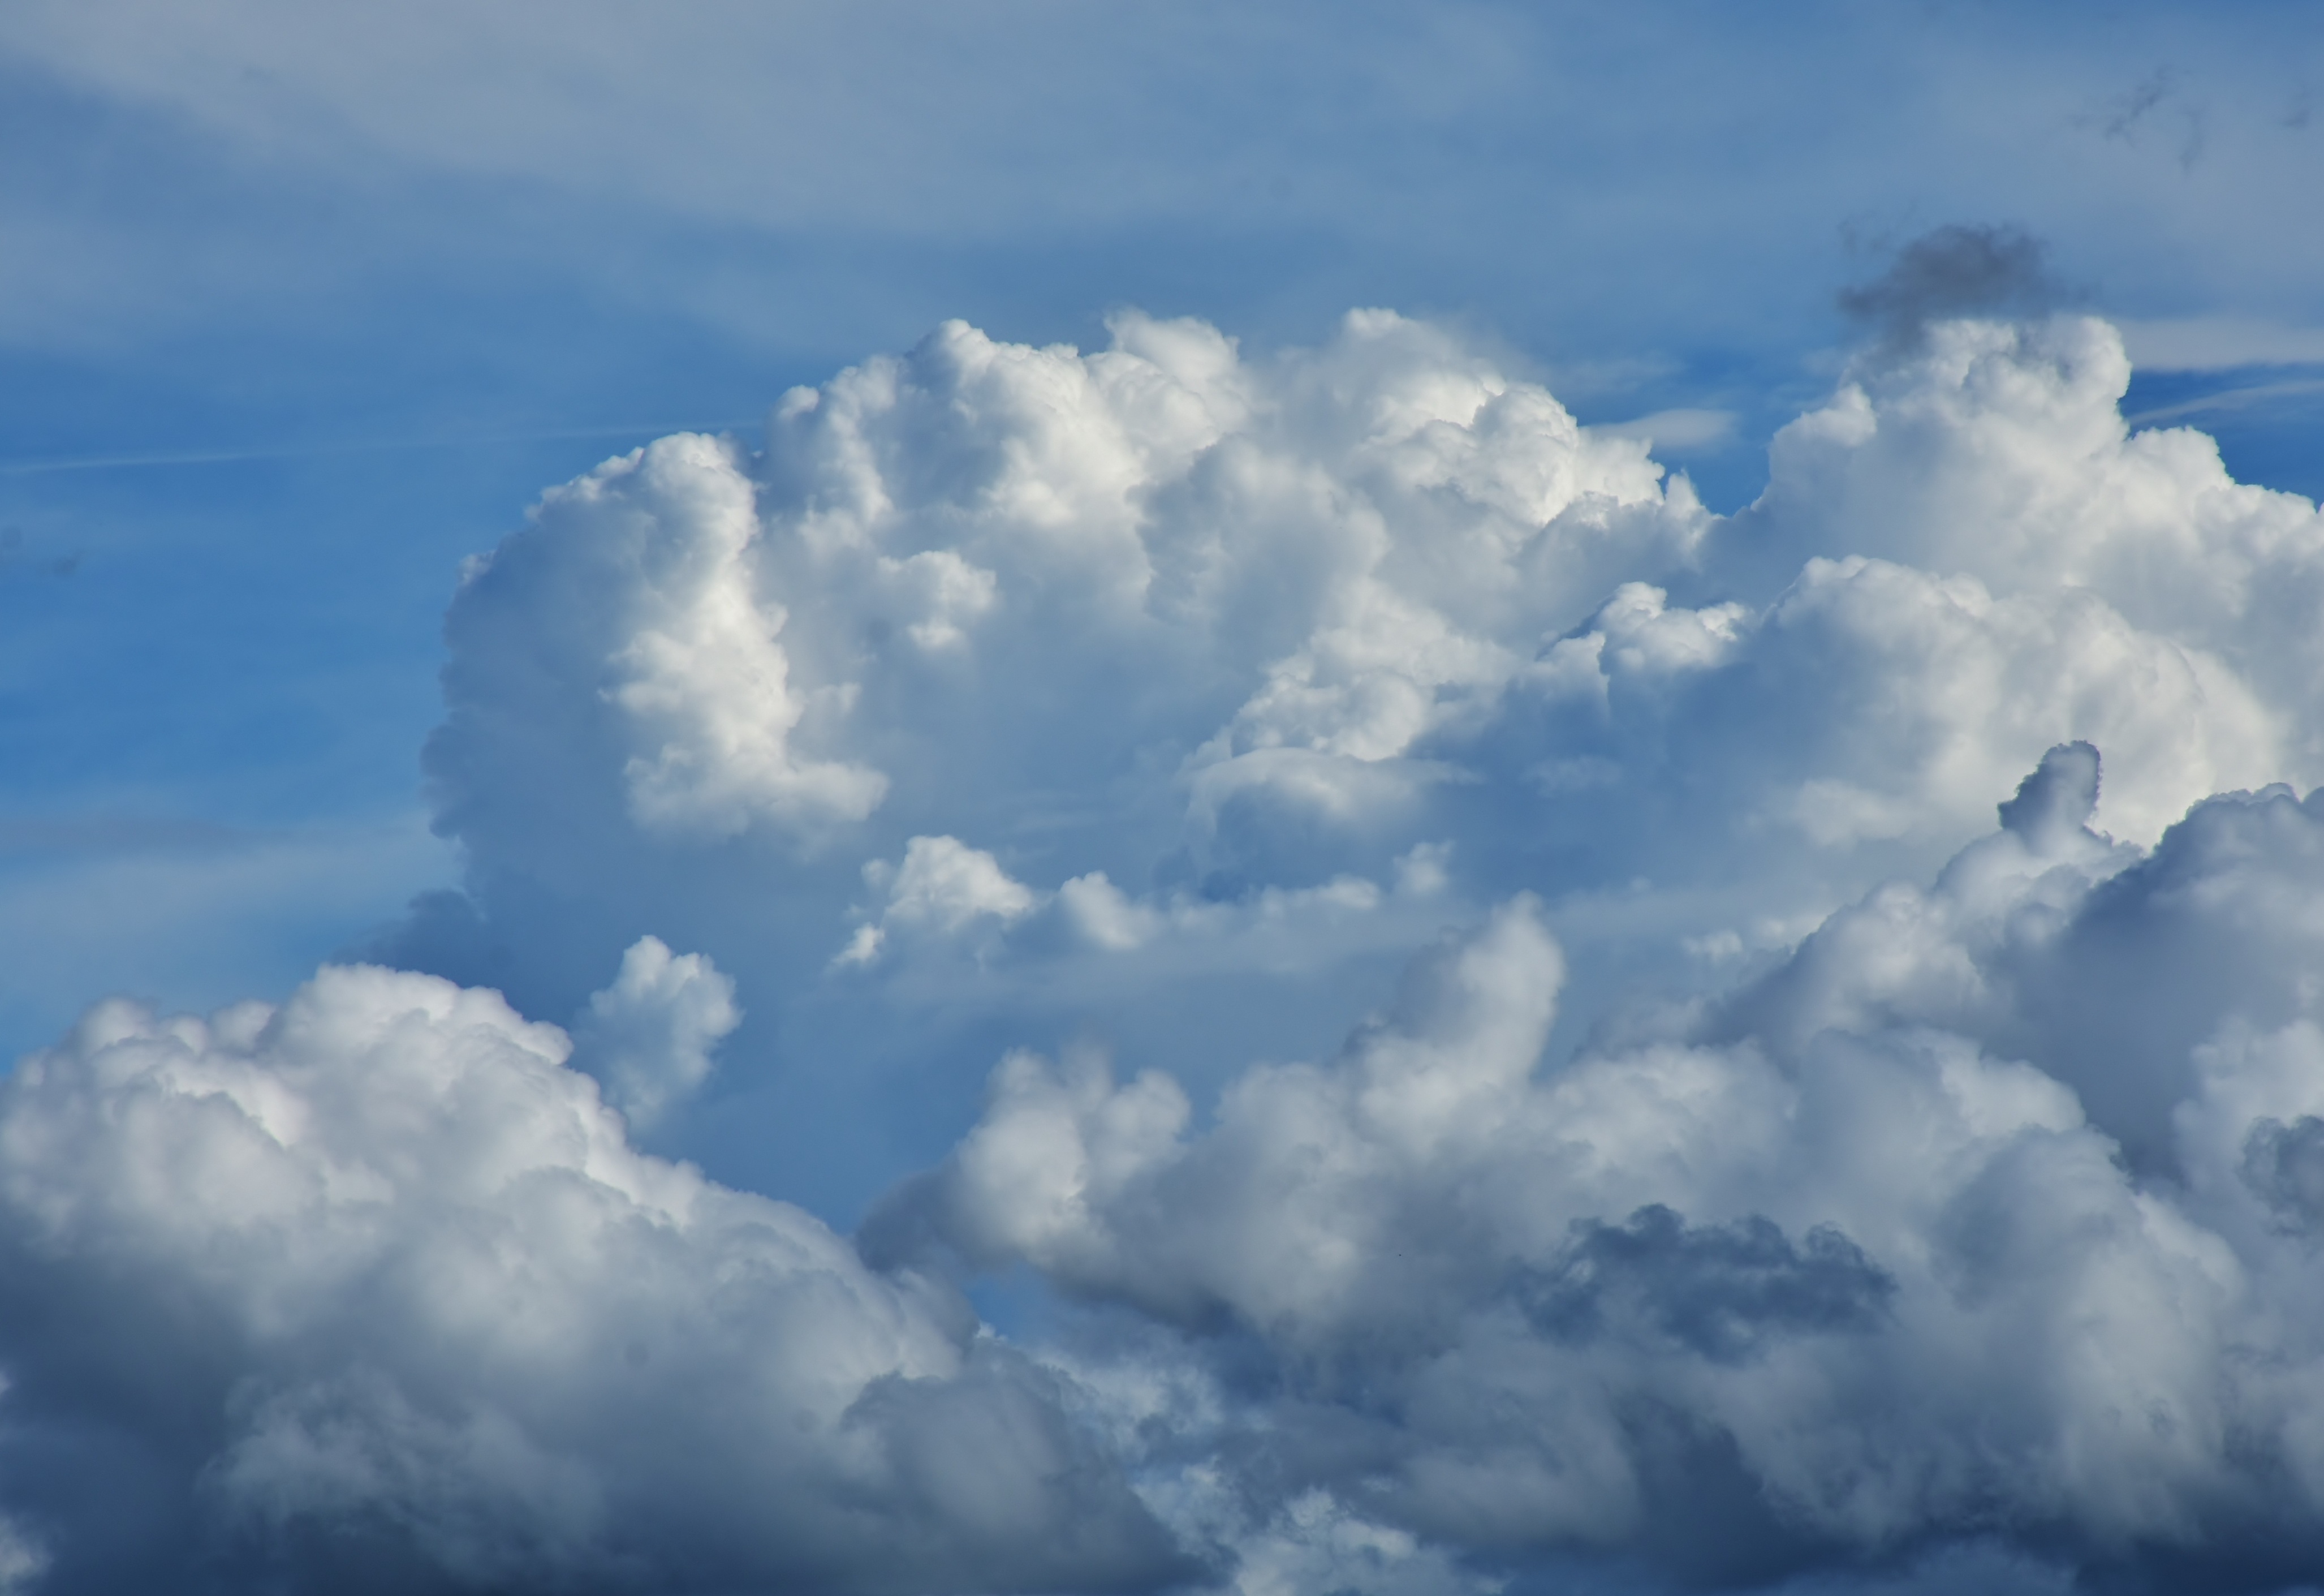
nature, cloud, sky, white, atmosphere, daytime, cumulus, blue, cloudscape, clouds, bright, clouds form, meteorological phenomenon, summer clouds, cloud band, atmosphere of earth